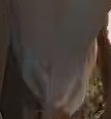
Face region: mouth_nostrils (mouth_chin_nostrils_and_profile)
Pain indicator: obviously_present